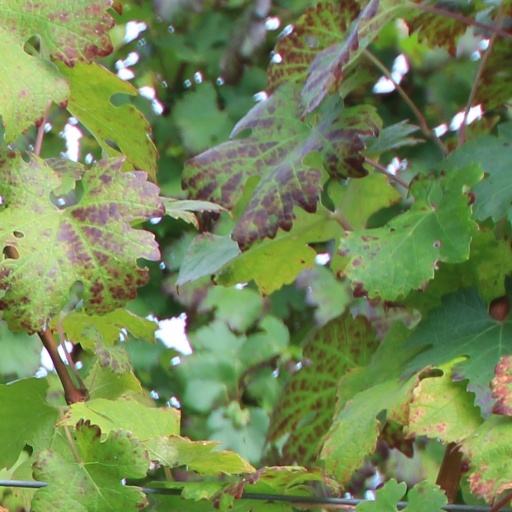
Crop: grape